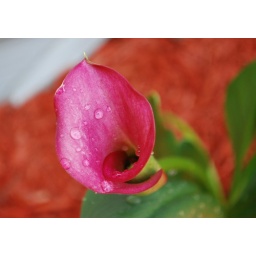
it really wasn't raining that day, or anything like that. I just poured a water bottle over it (: